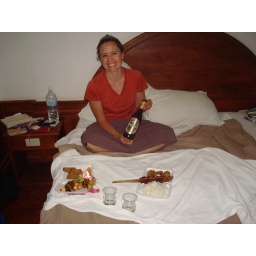
Dinner in bed from the local night market - Beer Lao, kebabs, fried chicken and rice